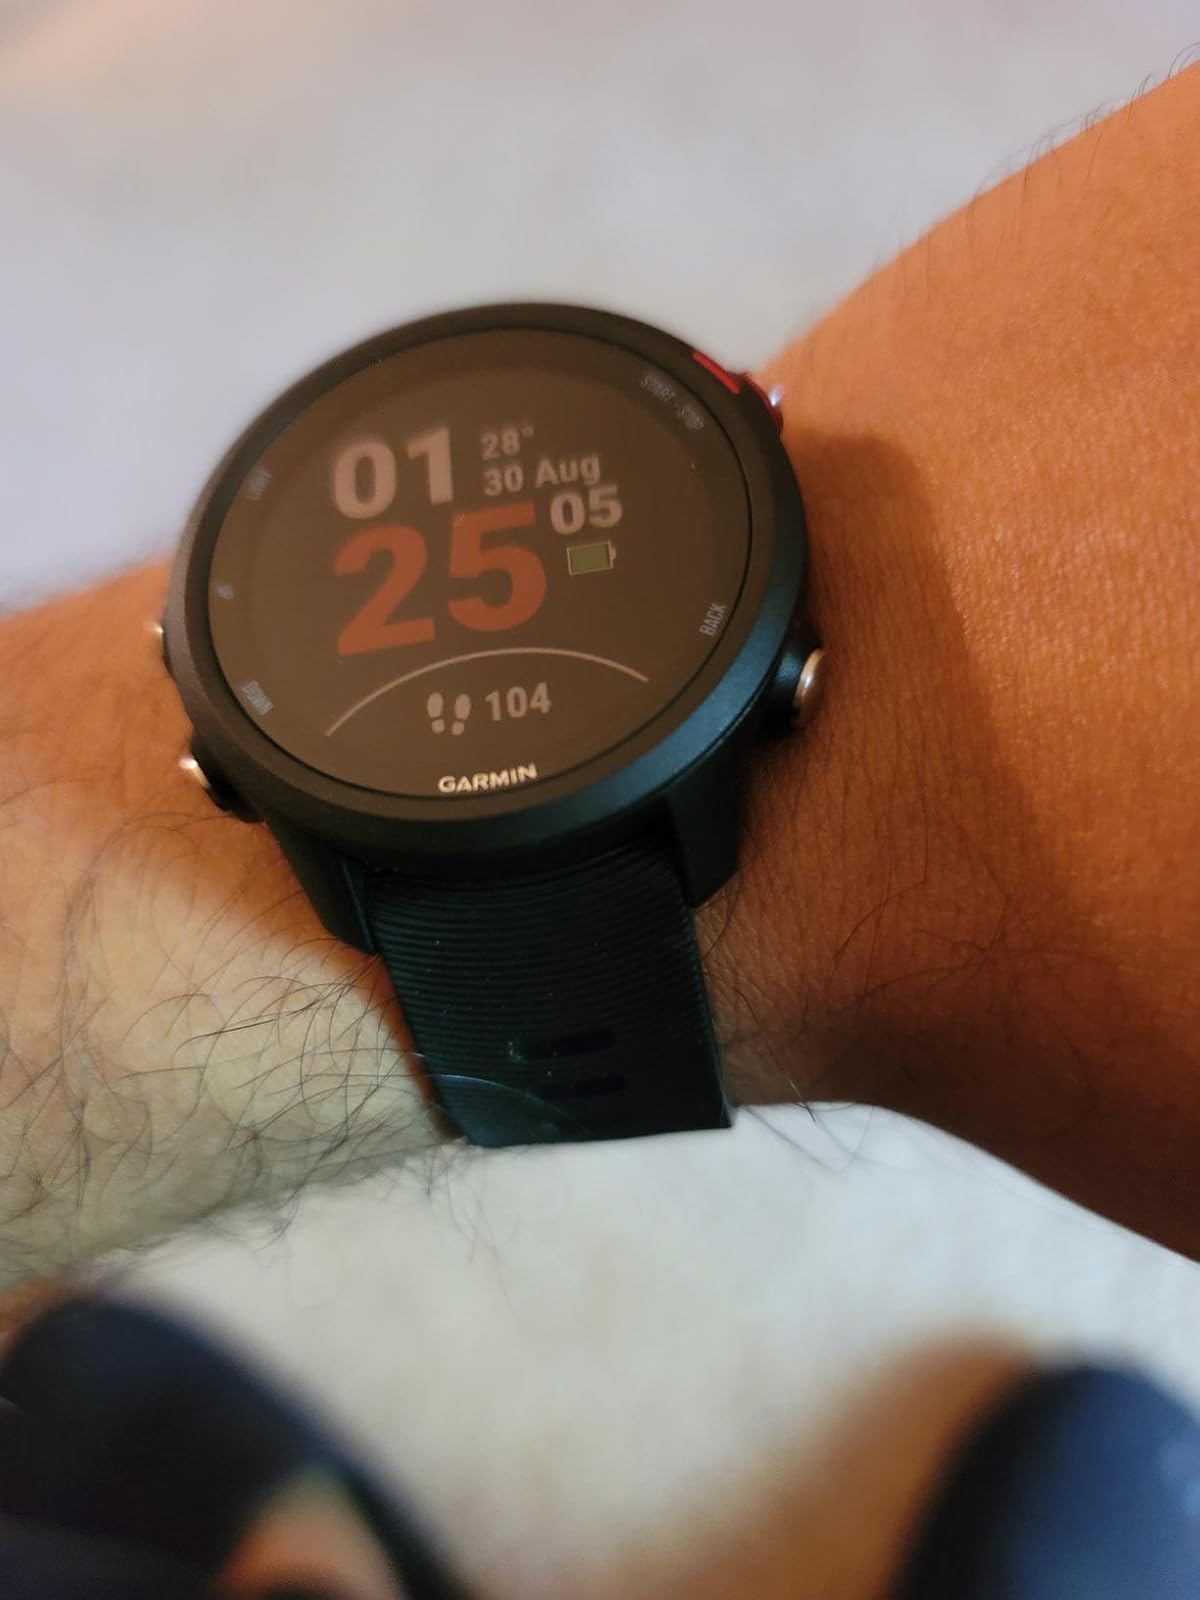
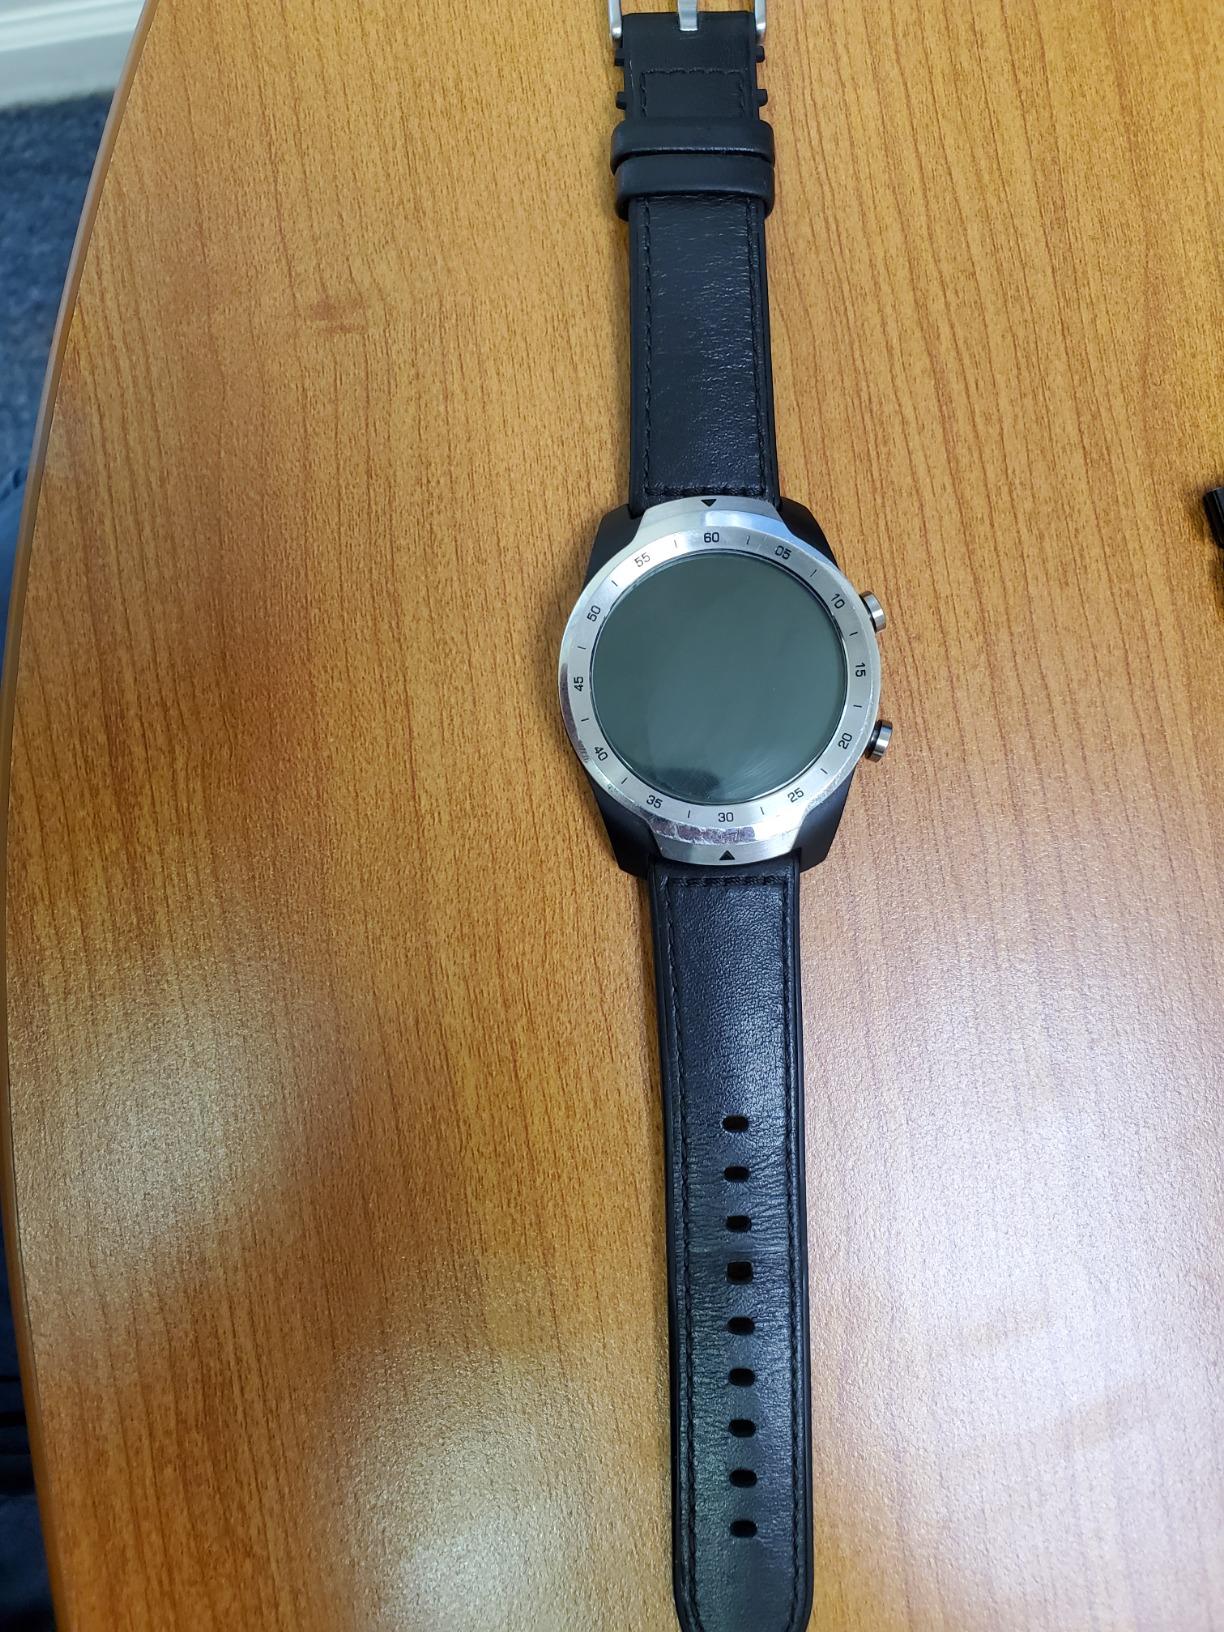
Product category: smartwatch
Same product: no